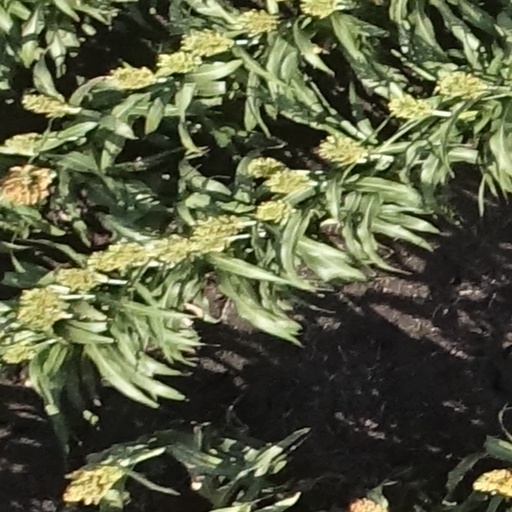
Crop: sorghum